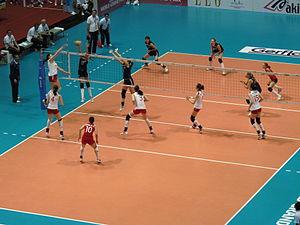
Le Grand Prix mondial de volley-ball 2011 est une compétition de volley-ball féminin comprenant 16 nations organisée du 5 au 28 août 2010. La phase finale comprenant 8 nations, dont la Chine qualifiée d'office, s'est déroulée à Macao du 24 au 28 août 2011.